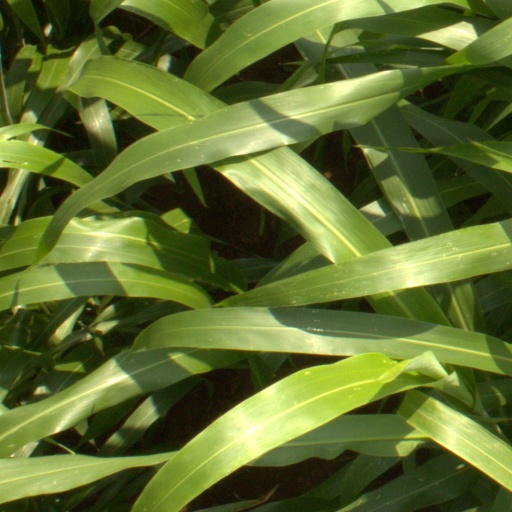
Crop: sorghum